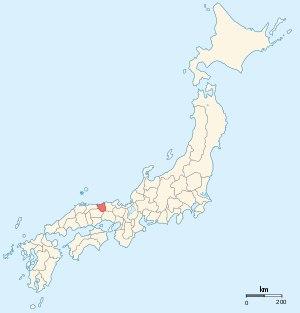
Inaba est une ancienne province du Japon qui se trouvait dans une région qui est aujourd'hui la préfecture de Tottori. La province d'Inaba était entourée par les provinces d'Harima, Hoki, Mimasaka et de Tajima.